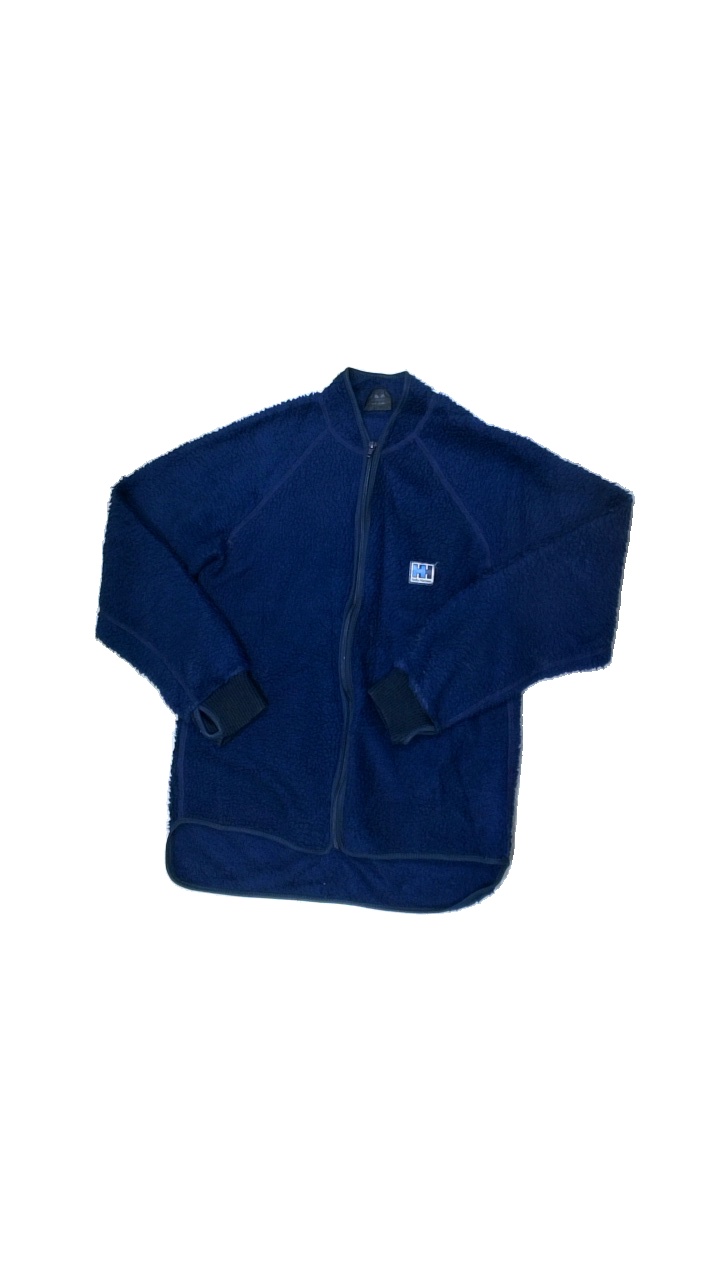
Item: Jacket (Unisex)
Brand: Helly Hansen
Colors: Blue
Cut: Regular
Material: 100% nylon
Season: All
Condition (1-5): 2
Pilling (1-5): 5
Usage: Export
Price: <50